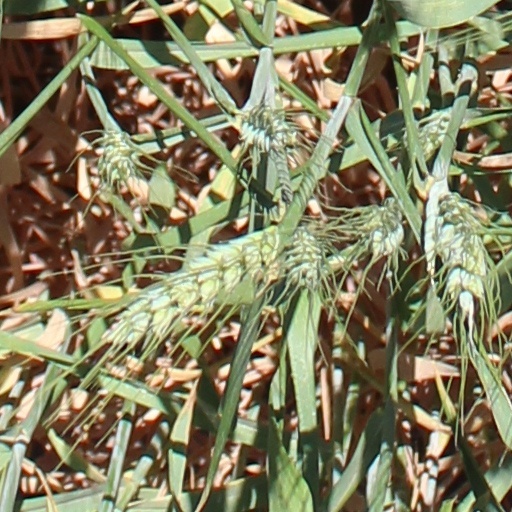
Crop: wheat